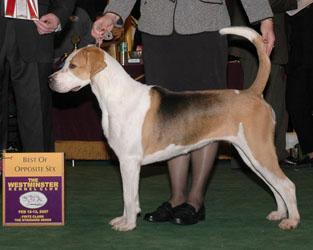
English_foxhound